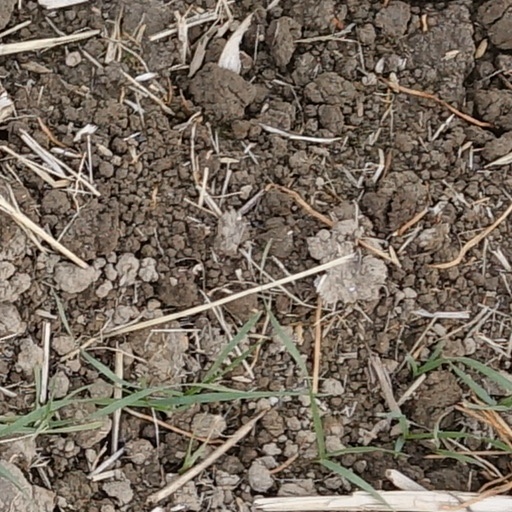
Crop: wheat